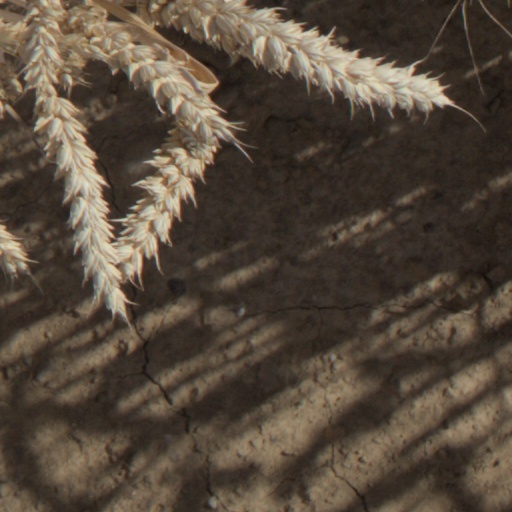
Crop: wheat